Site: brandenburg
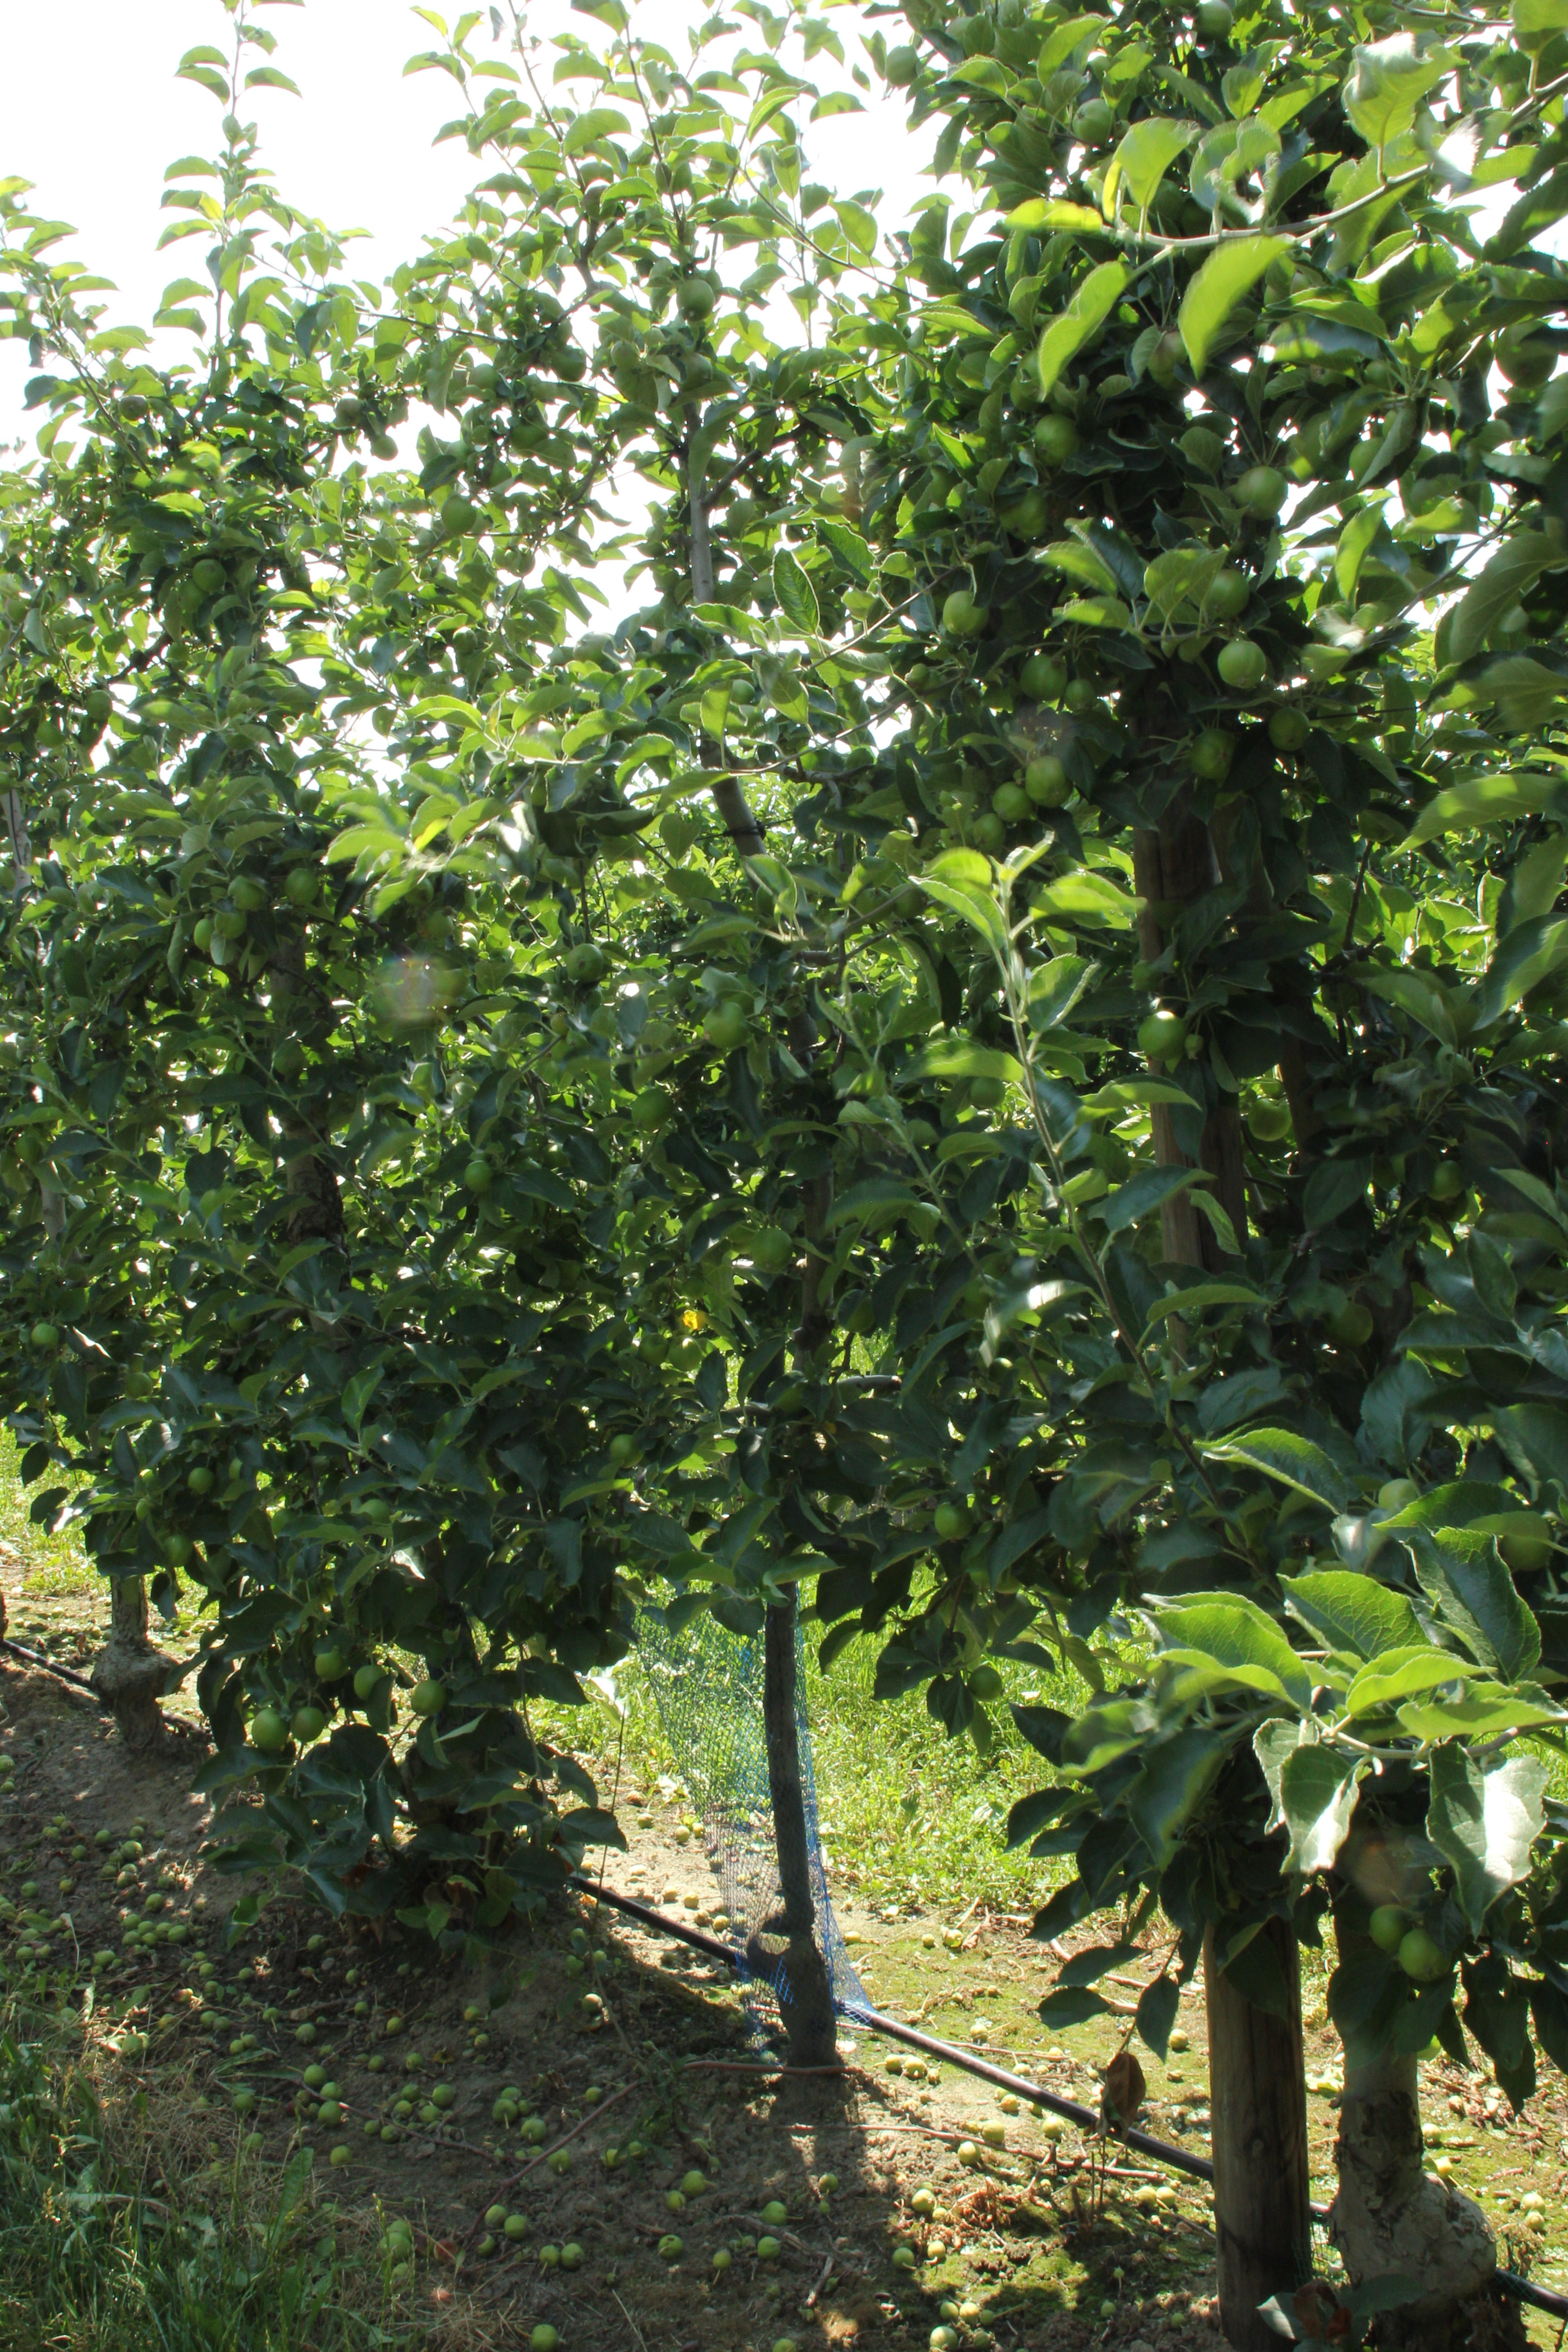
Growth stage (BBCH 74): Development of fruit